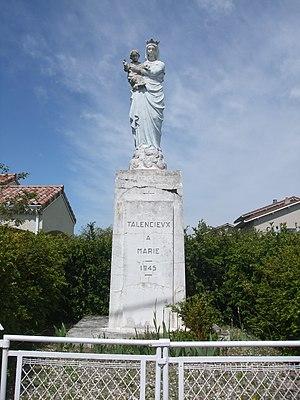
Statue élevée en 1945 en reconnaissance à la Vierge - Talencieux (Ardèche)
Talencieux est une commune française située dans le département de l'Ardèche, en région Auvergne-Rhône-Alpes.